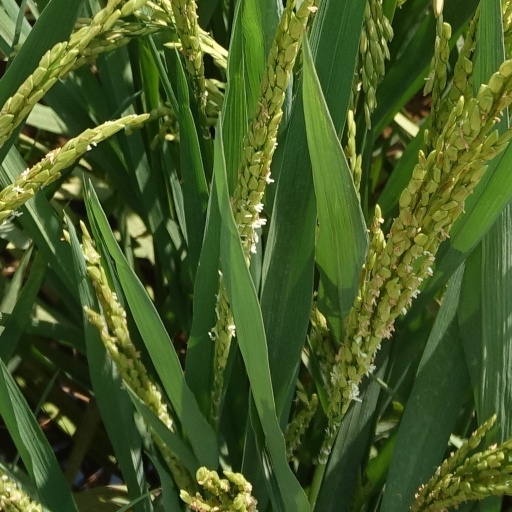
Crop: rice